Eunate Arraiza

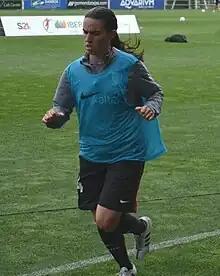
Eunate warming up with Athletic Club, 2017

Eunate Arraiza Otazu (born 3 June 1991) is a Spanish footballer who plays as a left midfielder or left wing-back. Her main club, where she spent 12 seasons, was Athletic Club of Liga F, having started her career with local team Lagunak. She is the only deaf player who has played in the top tier of women's football in Spain.